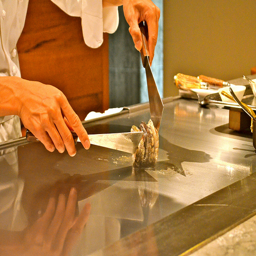
Someone cooking food on a stainless Steele stov
A person preparing food with two spatulas on a metal counter.
A person with some shiny metal utensils working with food.
A person is working on a table holding a putty knife and another tool in his other hand.
A man opens a shelfsish with his knife